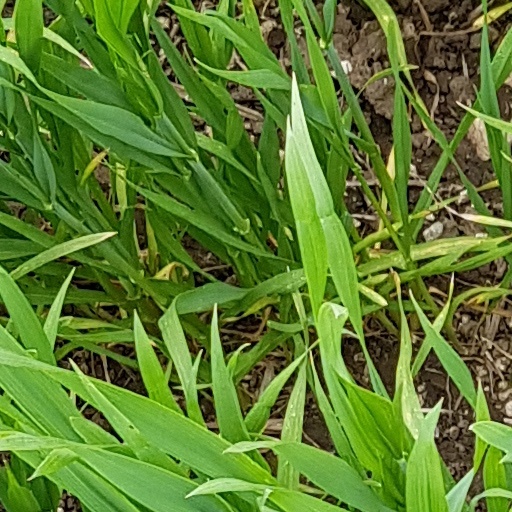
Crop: wheat